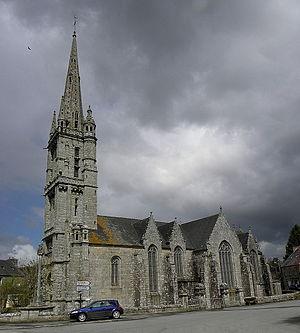
Église Saint-Émilion de Loguivy-Plougras (22). Vue méridionale.
Loguivy-Plougras [lɔgivi plugʁas] est une commune française située dans le département des Côtes-d'Armor, en région Bretagne.
La liste des églises des Côtes-d'Armor recense de la manière la plus complète possible les églises, cathédrales et basiliques situées dans le département français des Côtes-d'Armor.